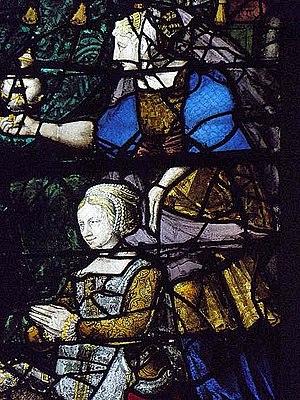
Madeleine de Savoie-Villars (1510-1586) présentée par Sainte-Marie-Madeleine. Détail d'un vitrail de l'église Saint-Acceul d'Écouen (95).
L'église Saint-Acceul, située à Écouen, dans le Val-d'Oise, est la seule église en France placée sous le vocable de ce saint, mais elle possède une relique d'Andéol du Vivarais qui semble être le patron véritable de l'église. Le chœur et son collatéral ont été édifiés entre 1536 et 1554 pour le compte du connétable Anne de Montmorency, et constituent un ensemble élancé et élégant de style gothique flamboyant. Or, la principale richesse de l'église sont ses vitraux Renaissance du milieu du XVIᵉ siècle, qui ornent toutes les fenêtres du chœur et du collatéral. Aucune autre église du département n'a conservé tous ses vitraux d'origine. D'autre part, le clocher Renaissance est demeuré inachevé, et la basse nef construite à l'économique au début du XVIIIᵉ siècle s'accorde mal avec le chœur. L'église et ses vitraux font l'objet d'un classement précoce aux monuments historiques par liste de 1840, au moment même de l'instauration de ce type de protection. Dans ce contexte, la façade principale jusque-là provisoire est construite en 1854 selon un projet du siècle précédent resté sans suite.
Madeleine de Savoie, née probablement vers 1510 et morte en 1586, est une princesse issue de la branche des Savoie-Tende, devenue duchesse de Montmorency par mariage et faite première dame d'honneur de la reine Élisabeth d'Autriche de 1570 a 1574.